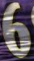
Number: 6